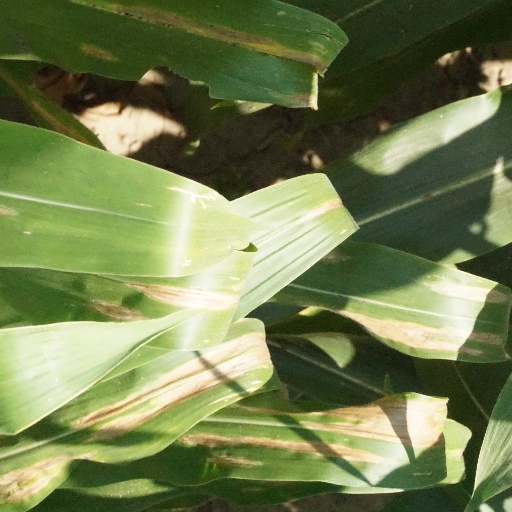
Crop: maize; corn